Street food

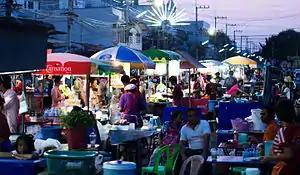
A whole street taken up by street food vendors during the Yasothon Rocket Festival in Thailand

The selling of street food in China stretches back millennia and became an integral part of Chinese food culture during the Tang Dynasty. In ancient China, street food primarily catered to the poor, although wealthy residents would often send servants to buy street food and bring it back for their meals at home. Street food continues to play a major role in Chinese cuisine with regional street food generating a strong interest in culinary tourism among both domestic and international travellers. Because of the Chinese diaspora, Chinese street food has had a major influence on other cuisines across Asia and even introduced the concept of a street food culture to various countries. The street food culture in much of Southeast Asia was established by coolie workers imported from China during the late 19th century.